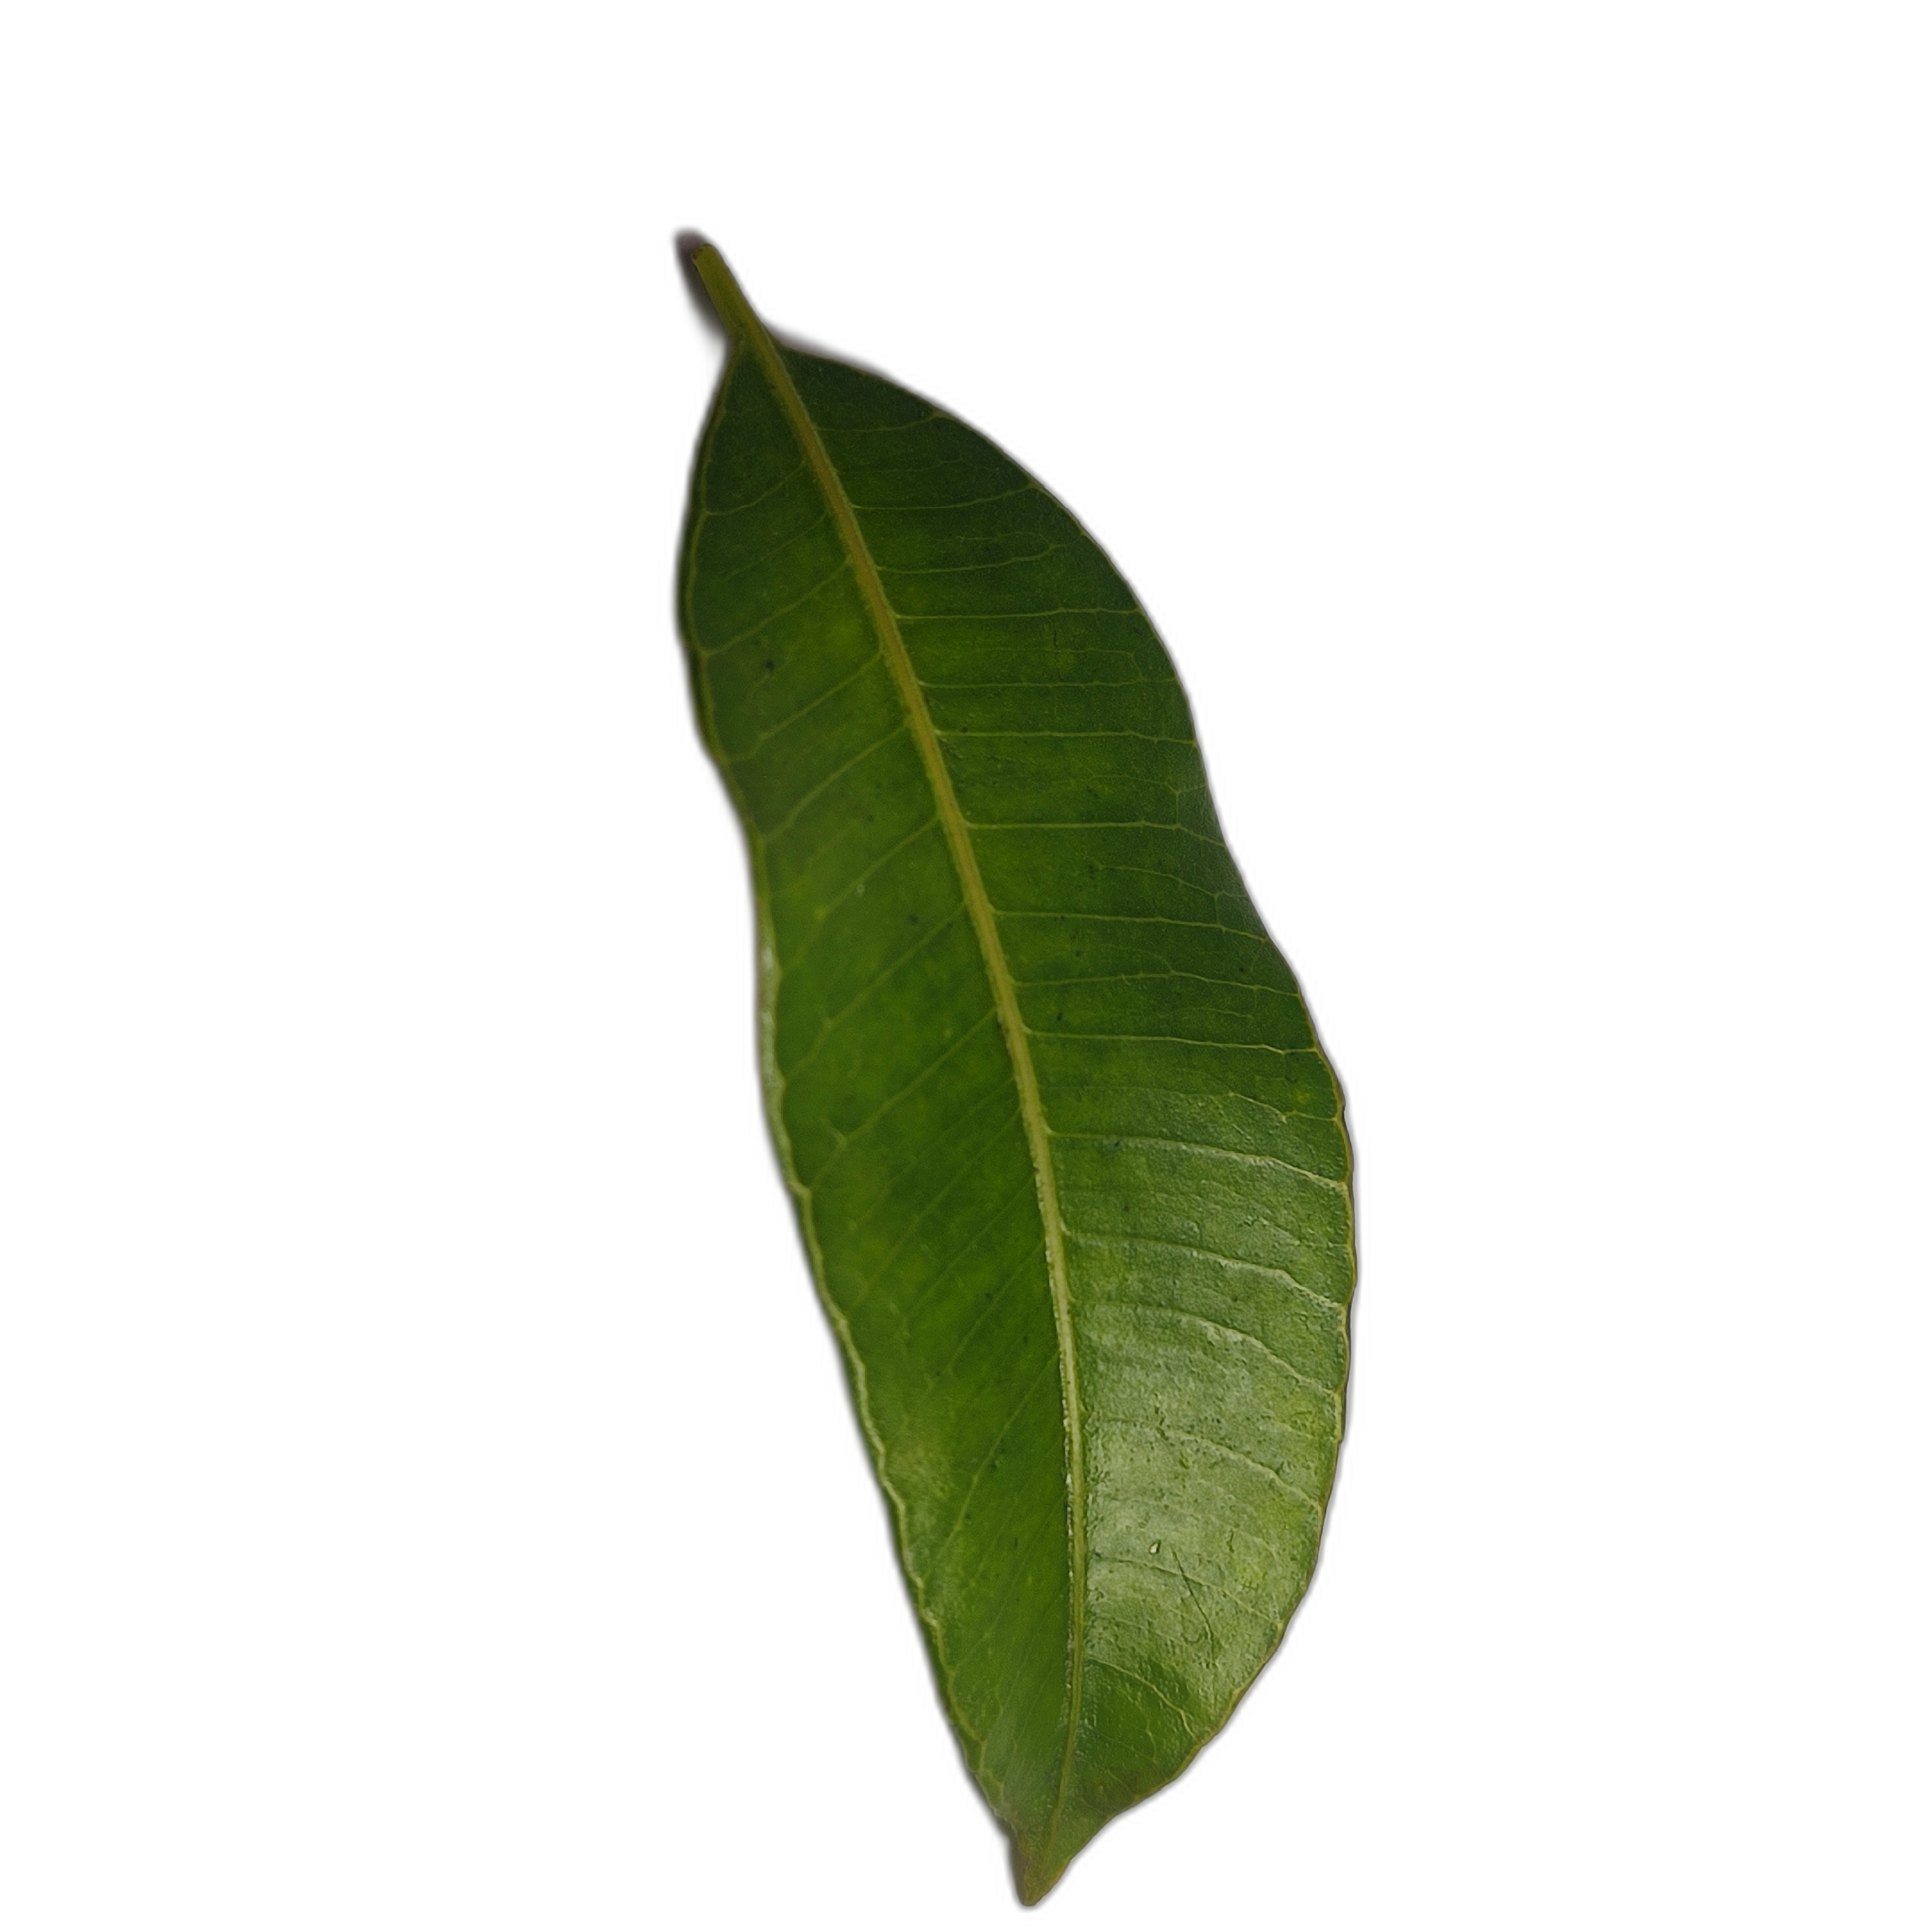
Label: healthy